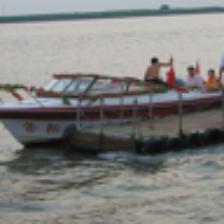
Label: NonHuman